Question: What is in the background?
Tambaya: Menene a baya?
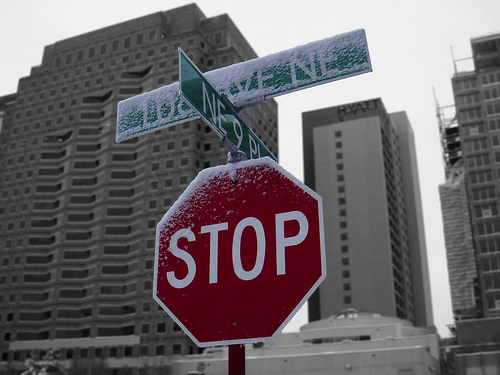
Answer: A tall gray building.
Amsa: Gini babba ruwan toka.